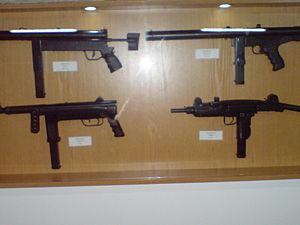
Le Zagi M-91 est un pistolet-mitrailleur de conception et de fabrication croates utilisé durant les Guerres de Yougoslavie
Le Pleter M-91 est un pistolet-mitrailleur de fabrication croates utilisé durant les Guerres de Yougoslavie.